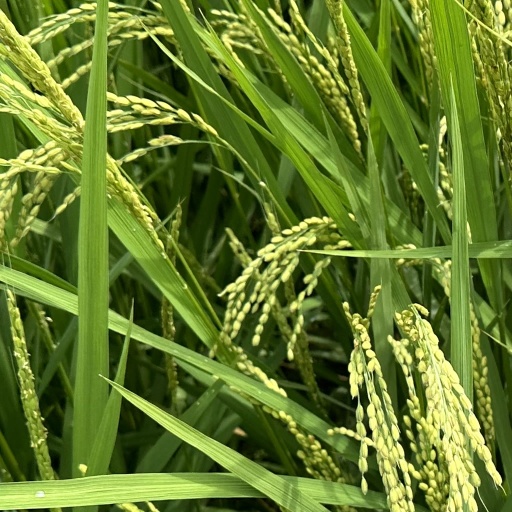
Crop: rice